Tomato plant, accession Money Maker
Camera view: vertical (180 deg); turntable rotation: 270 degrees
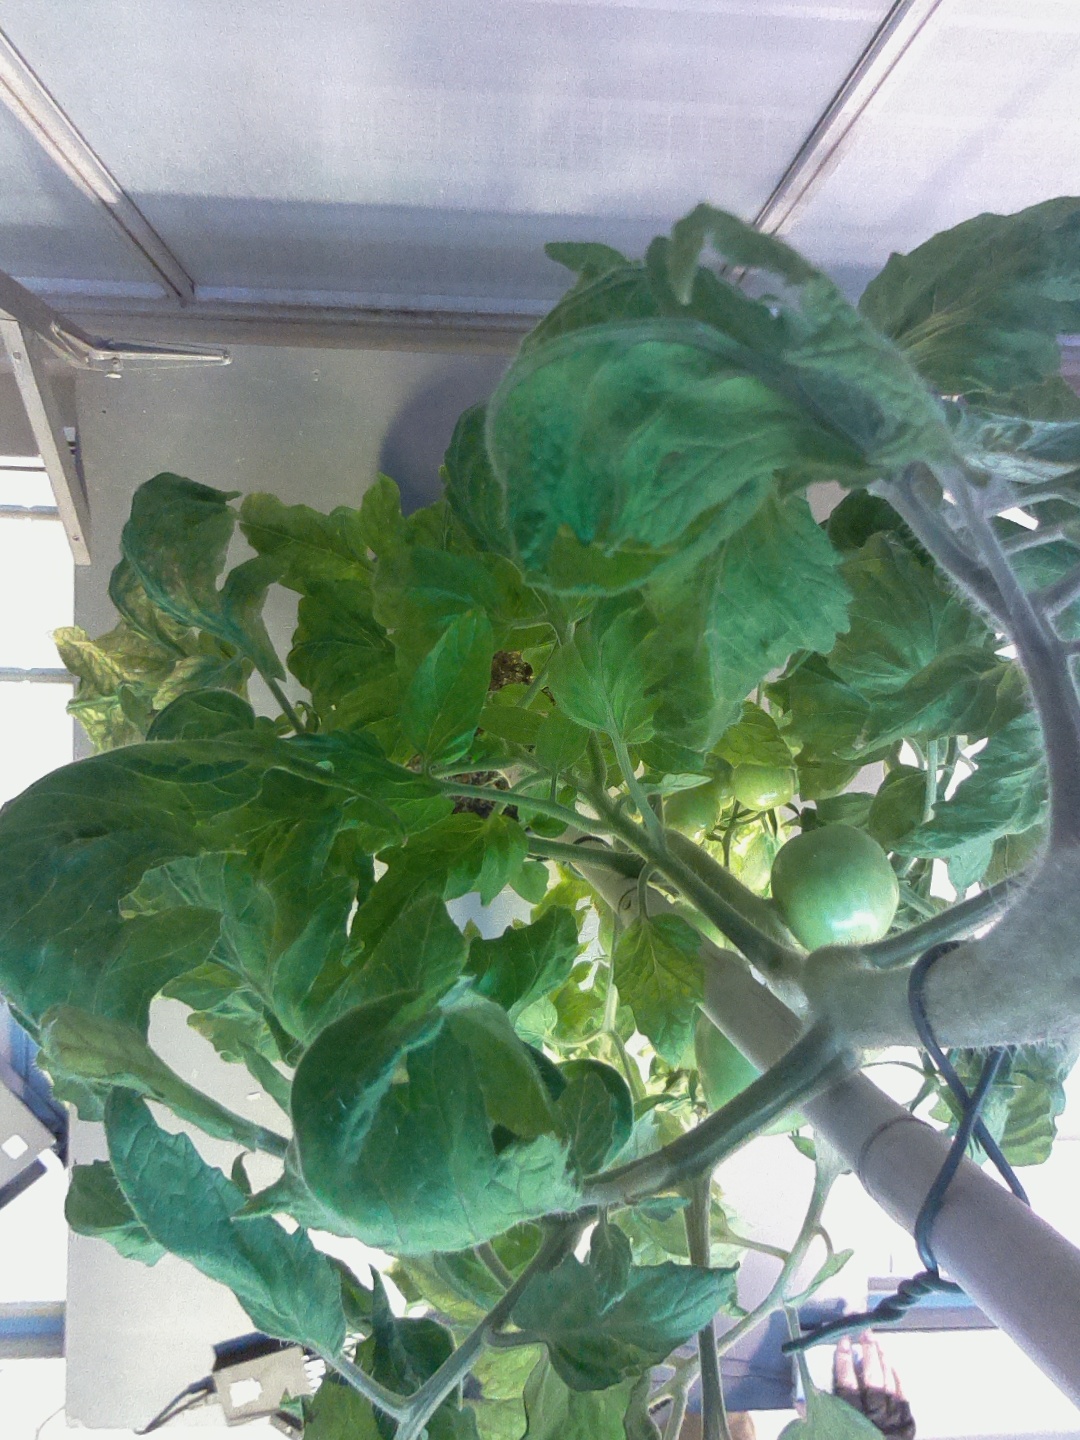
BBCH growth stage 78: 80% -90% of final fruit size